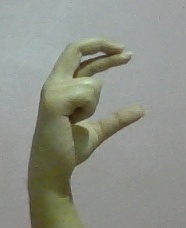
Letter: thal